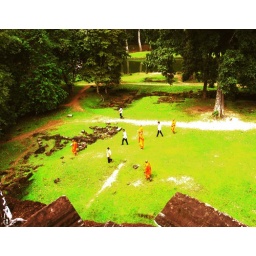
Lost men in white and men in orange